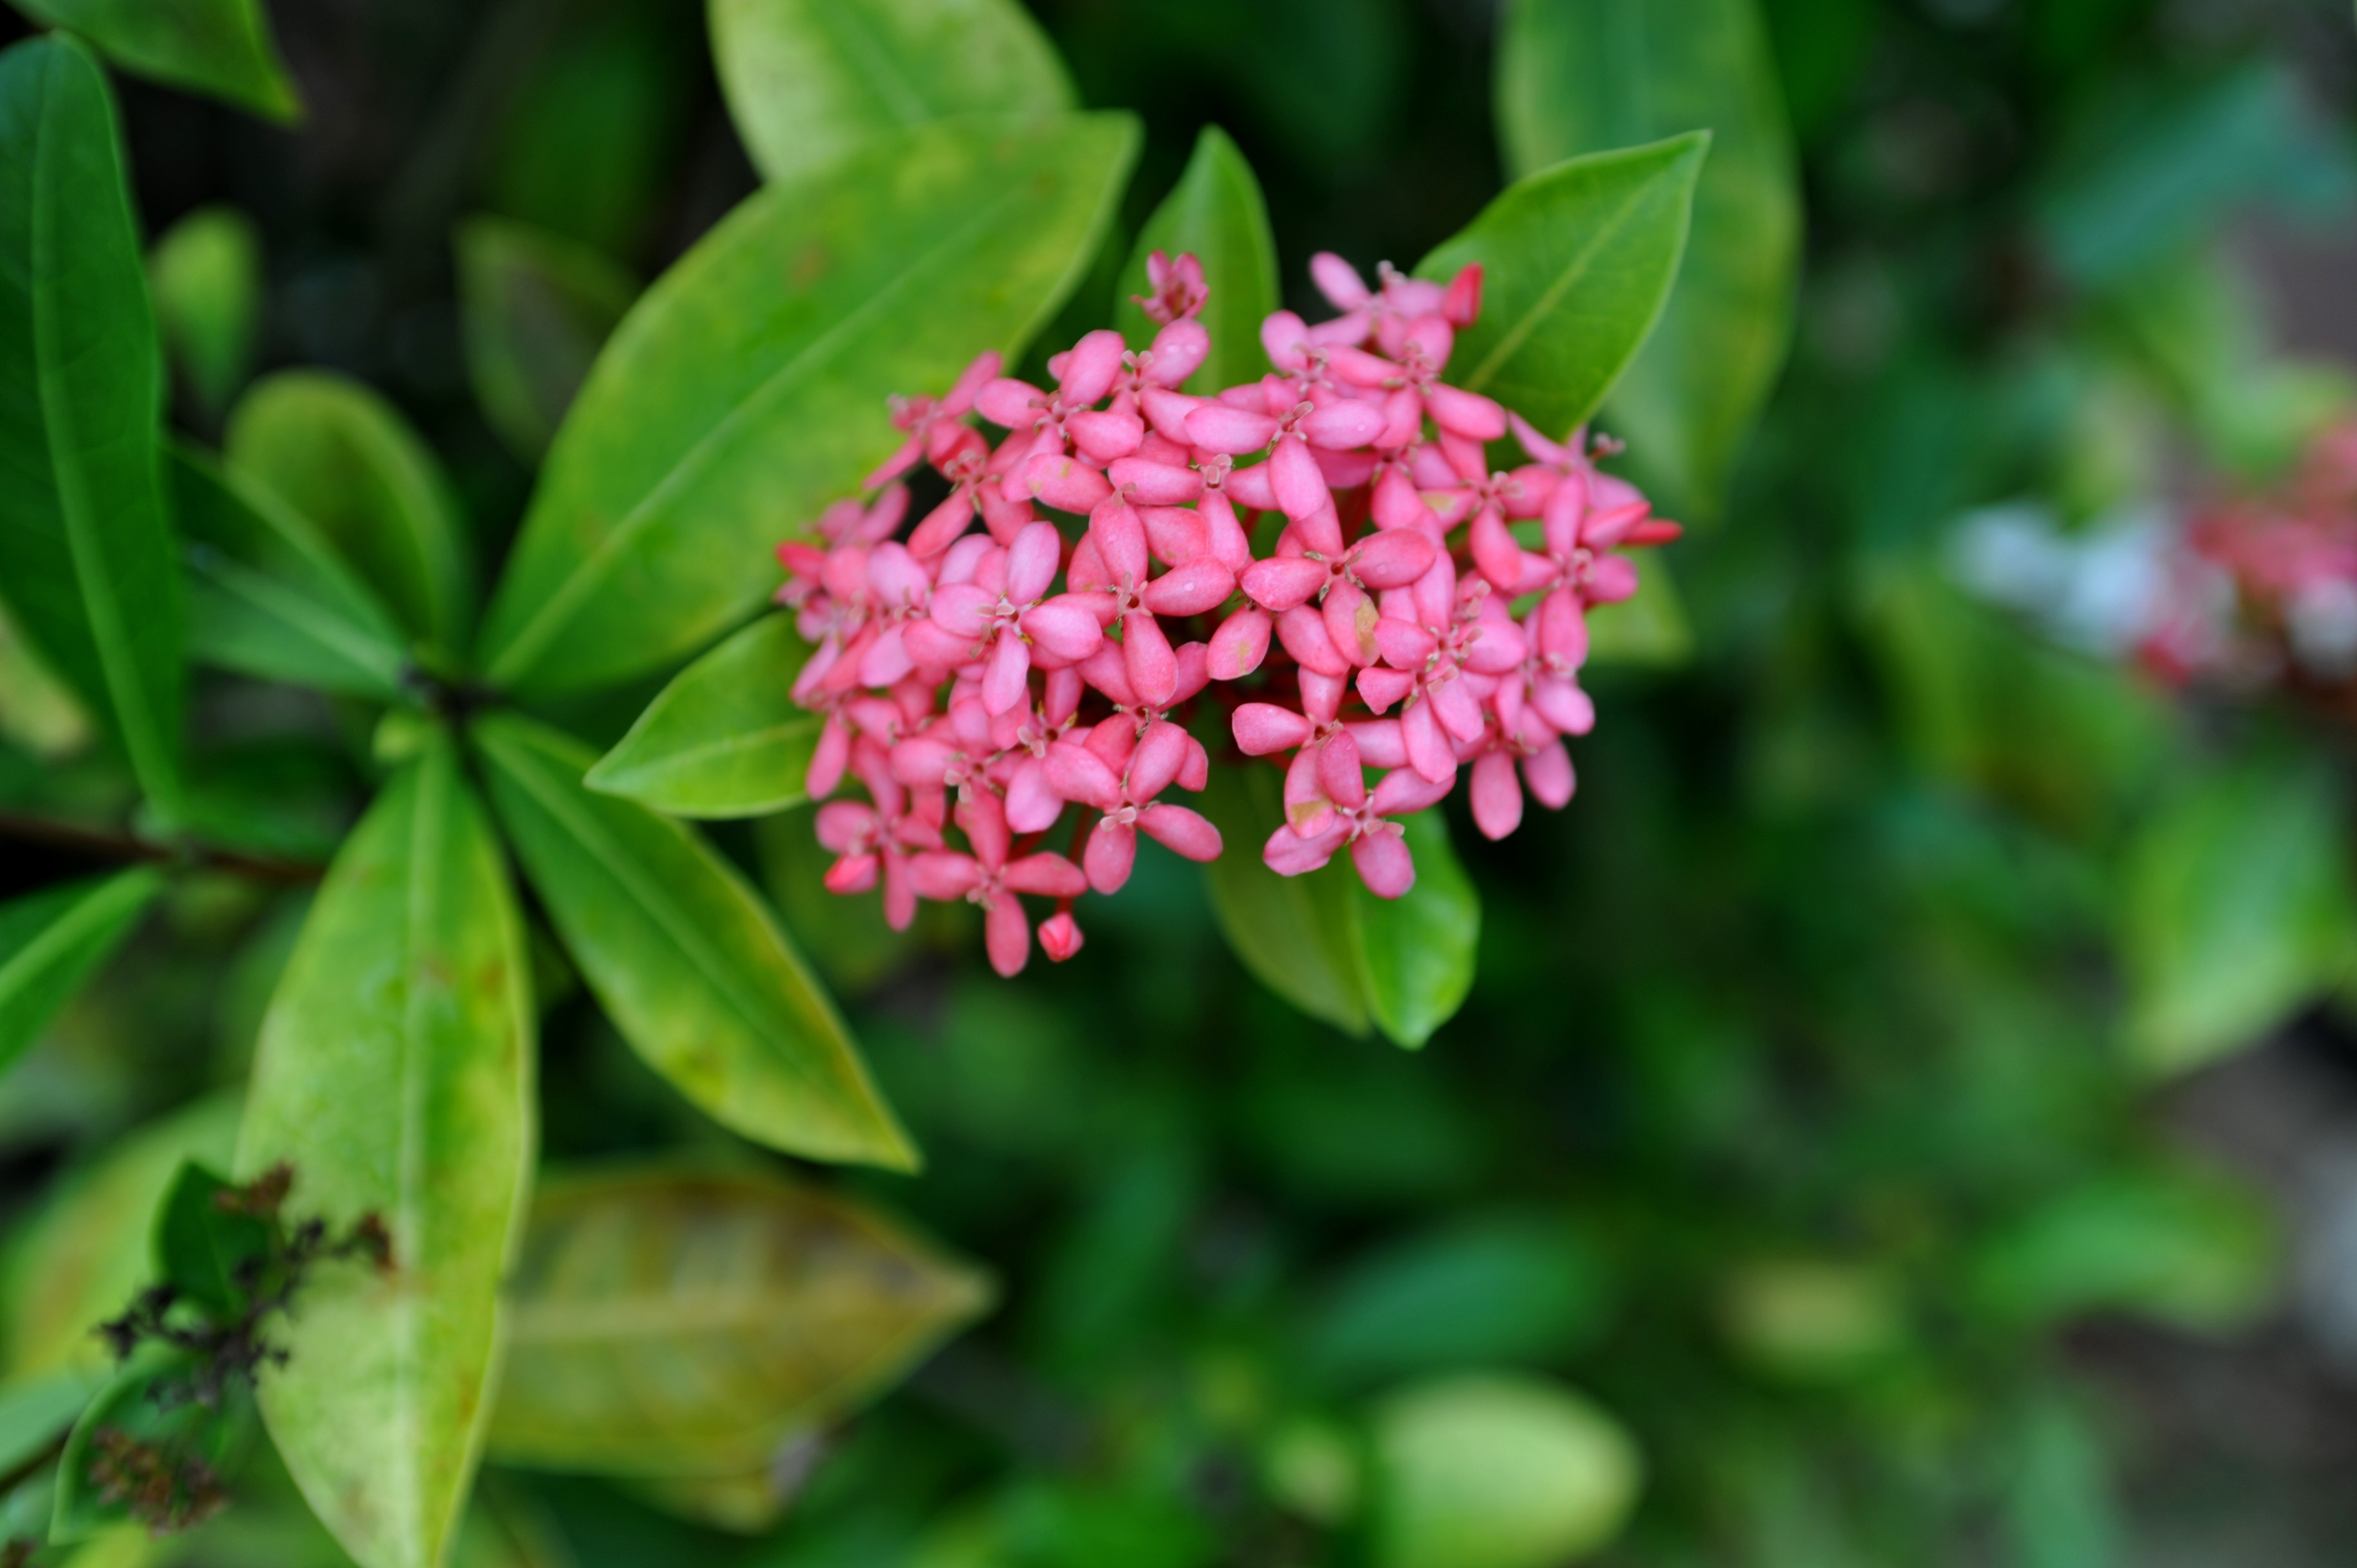
nature, blossom, plant, leaf, flower, bloom, summer, floral, green, evergreen, botany, flora, wildflower, shrub, macro photography, flowering plant, land plant